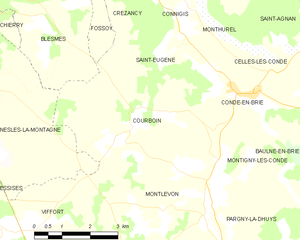
Carte des communes françaises: Courboin